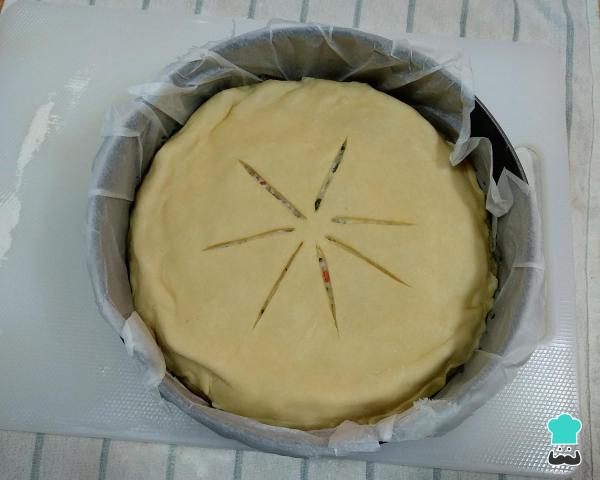
Cogemos la masa que habíamos reservado y la extendemos con el rodillo hasta alcanzar el mismo diámetro que el molde. Luego, cubrimos el relleno con esta masa, la ajustamos y cerramos la empanada. Hacemos unos cortes en el centro para evitar que leude durante la cocción.